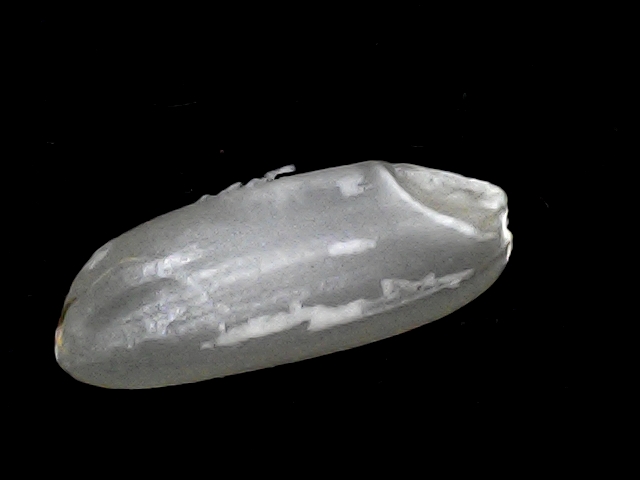
Rice variety: BD51